Three Gorges Dam

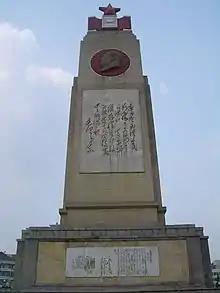
In his poem "Swimming" (1956), engraved on the 1954 Flood Memorial in Wuhan, Mao Zedong envisions "A Great Stone Wall, to catch the clouds and rains of Wushan as the fall" as "A Great lake shall rise upon the gorge!".

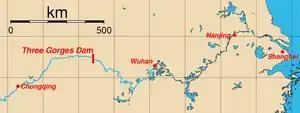
Map of the location of the Three Gorges Dam and the most important cities along the Yangtze River

Sun Yat-sen envisioned a large dam across the Yangtze River in "The International Development of China" (1919). He wrote that a dam capable of generating 30 million horsepower (22 GW) was possible downstream of the Three Gorges. In 1932, the Nationalist government, led by Chiang Kai-shek, began preliminary work on plans in the Three Gorges. In 1939, during the Second Sino-Japanese War, Japanese military forces occupied Yichang and surveyed the area.